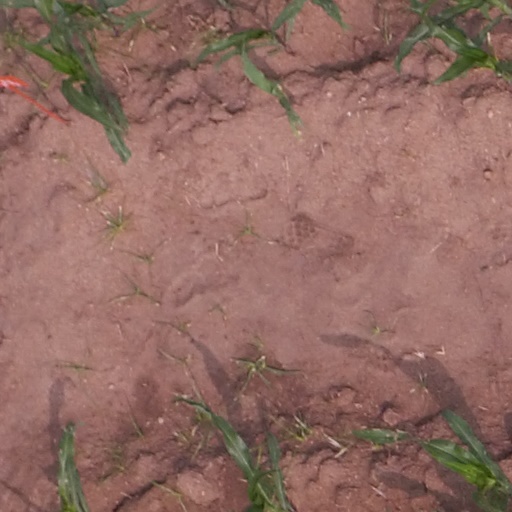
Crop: maize; corn